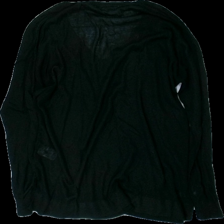
View: back
Type: Top
Category: Ladies
Brand: Not in the list
Brand text on label: BasicU
Colors: Black
Material: 63% cotton, 37% acrylic
Cut: Regular, V-collar
Size: S
Season: All
Price range: <50
Recommended usage: Reuse